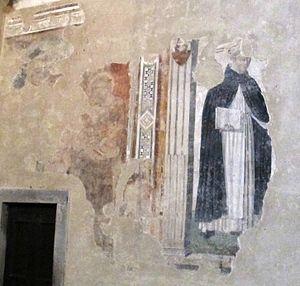
Lazzaro Vasari ou Lazzaro Taldi, Lazzaro di Niccolò de' Taldi et Lazaro Vasari Aretino, est un peintre italien du XVᵉ siècle, dont l'œuvre se rattache au courant de la première Renaissance.